USS Intrepid (CV-11)

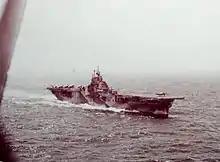
"Intrepid" launching an aircraft during the Battle of Leyte Gulf

"Intrepid" and the other carriers then returned to the Philippines to prepare for the Philippines campaign. At this time, "Intrepid" was assigned to Task Group 38.2. In addition to targets in the Philippines themselves, the carriers also struck Japanese airfields on the islands of Formosa and Okinawa to degrade Japanese air power in the region. On 20 October, at the start of the Battle of Leyte, "Intrepid" launched strikes to support Allied forces as they went ashore on the island of Leyte. By this time Halsey had reduced the carriers of TG 38.2, commanded by Rear Admiral Gerald F. Bogan aboard "Intrepid", to just "Intrepid", "Cabot", and the light carrier .